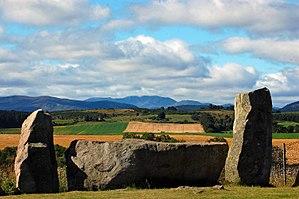
Le cercle de pierre de Tomnaverie est un cercle de pierre datant de l'Âge du bronze, comportant une pierre couchée, et se situant près du village de Tarland, Aberdeenshire, Écosse.